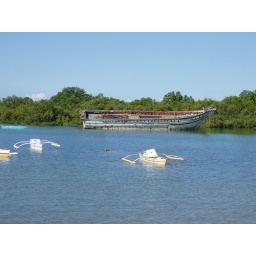
An abandoned ship in the water